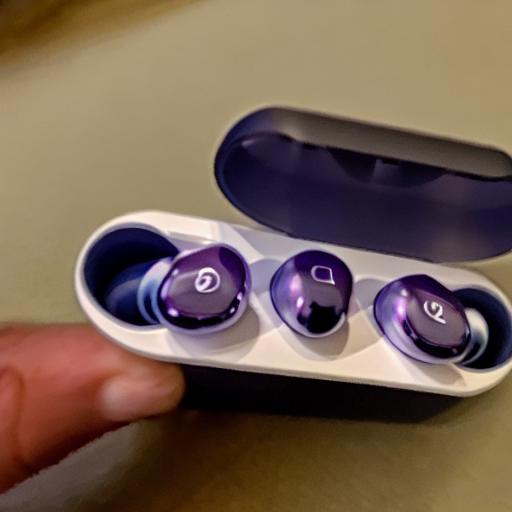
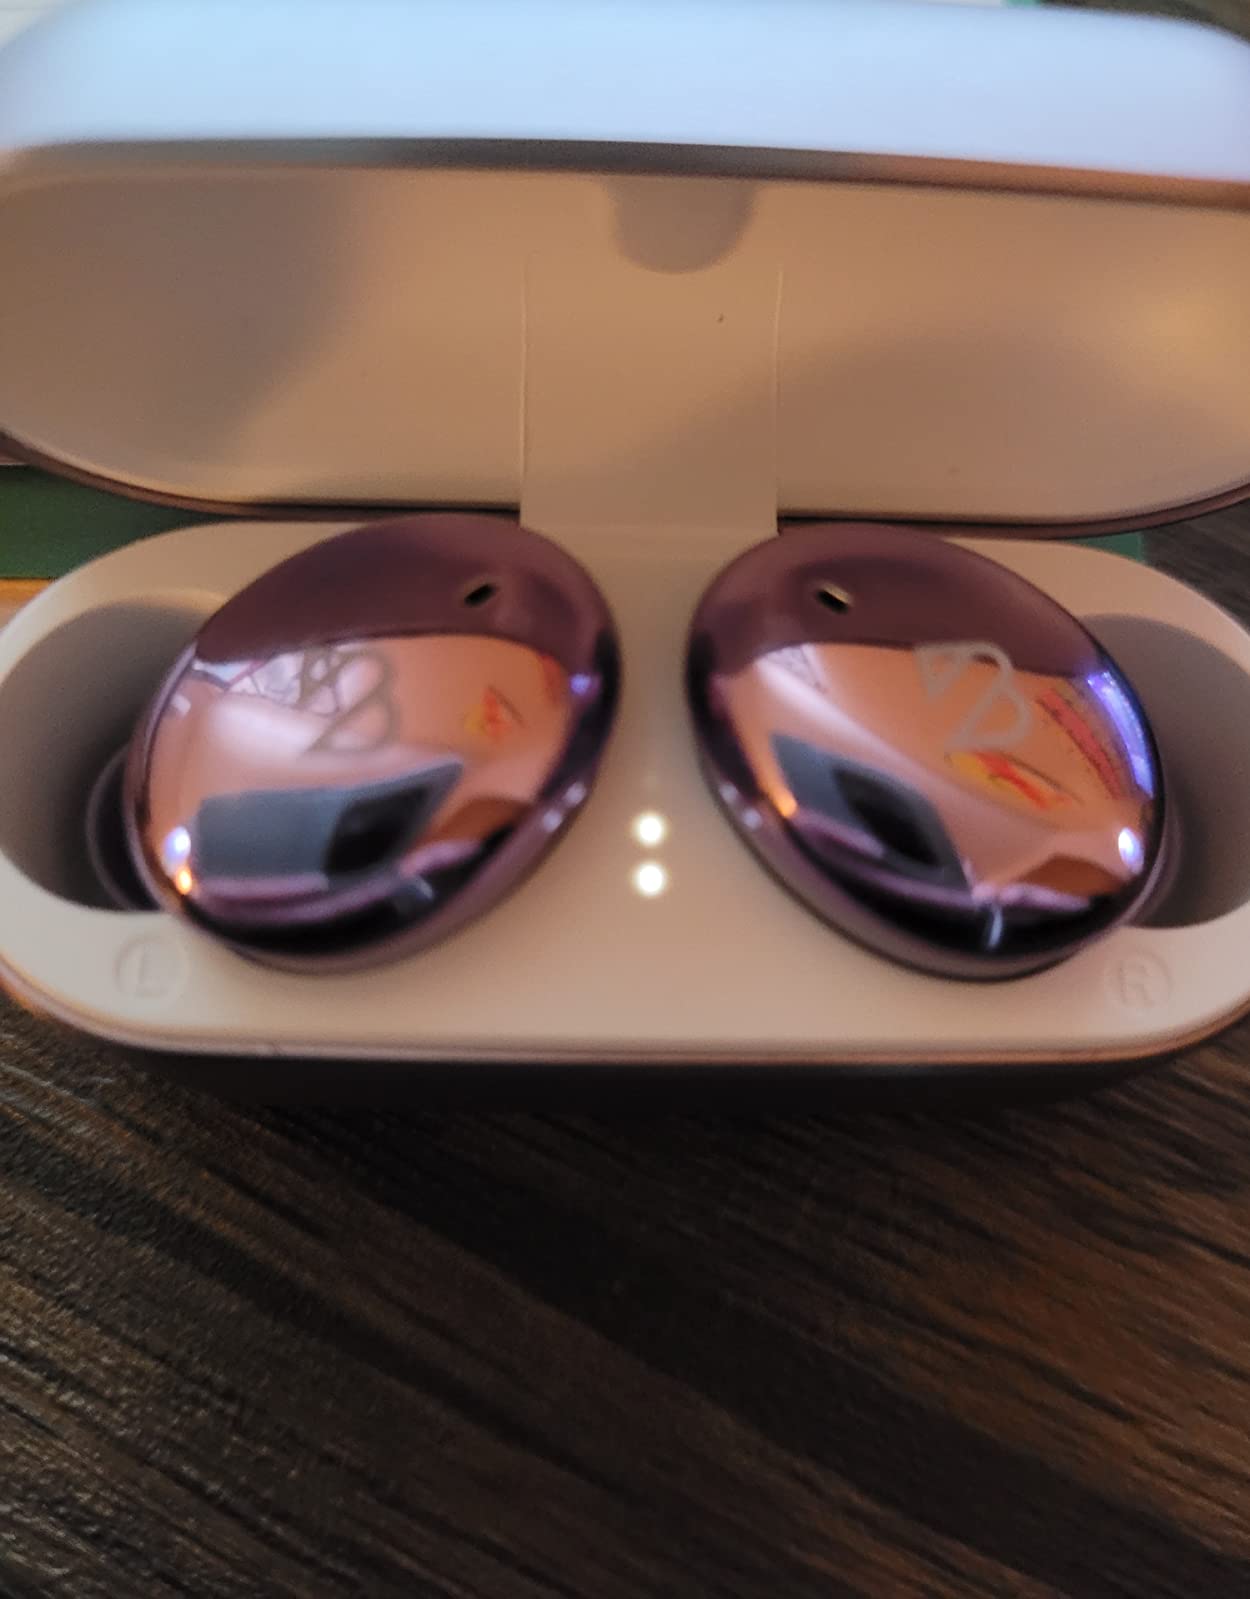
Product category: earbuds
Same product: no